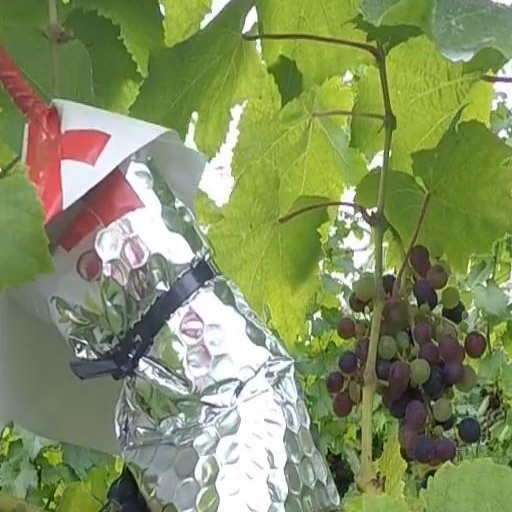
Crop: grape